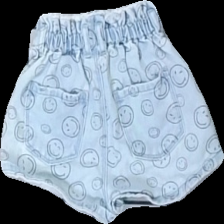
View: back
Type: Shorts
Category: Children
Brand: Zara
Colors: Blue, Black
Material: 100% cotton
Pattern: Other
Cut: Regular
Size: 92
Season: All
Stains: Minor
Price range: <50
Recommended usage: Export